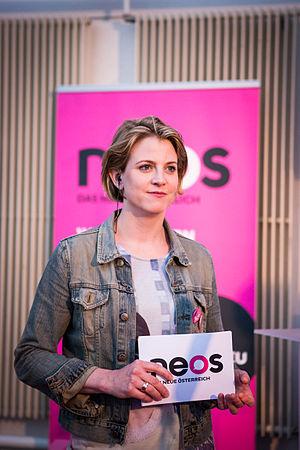
Beate Meinl-Reisinger est une femme politique autrichienne, présidente de NEOS - La nouvelle Autriche et le Forum libéral depuis 2018.